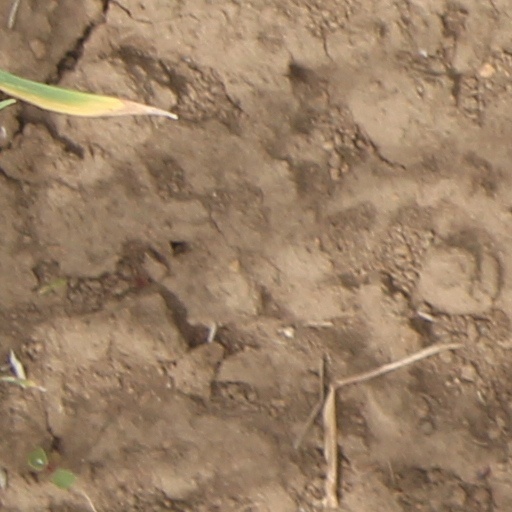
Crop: wheat